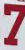
Number: 7